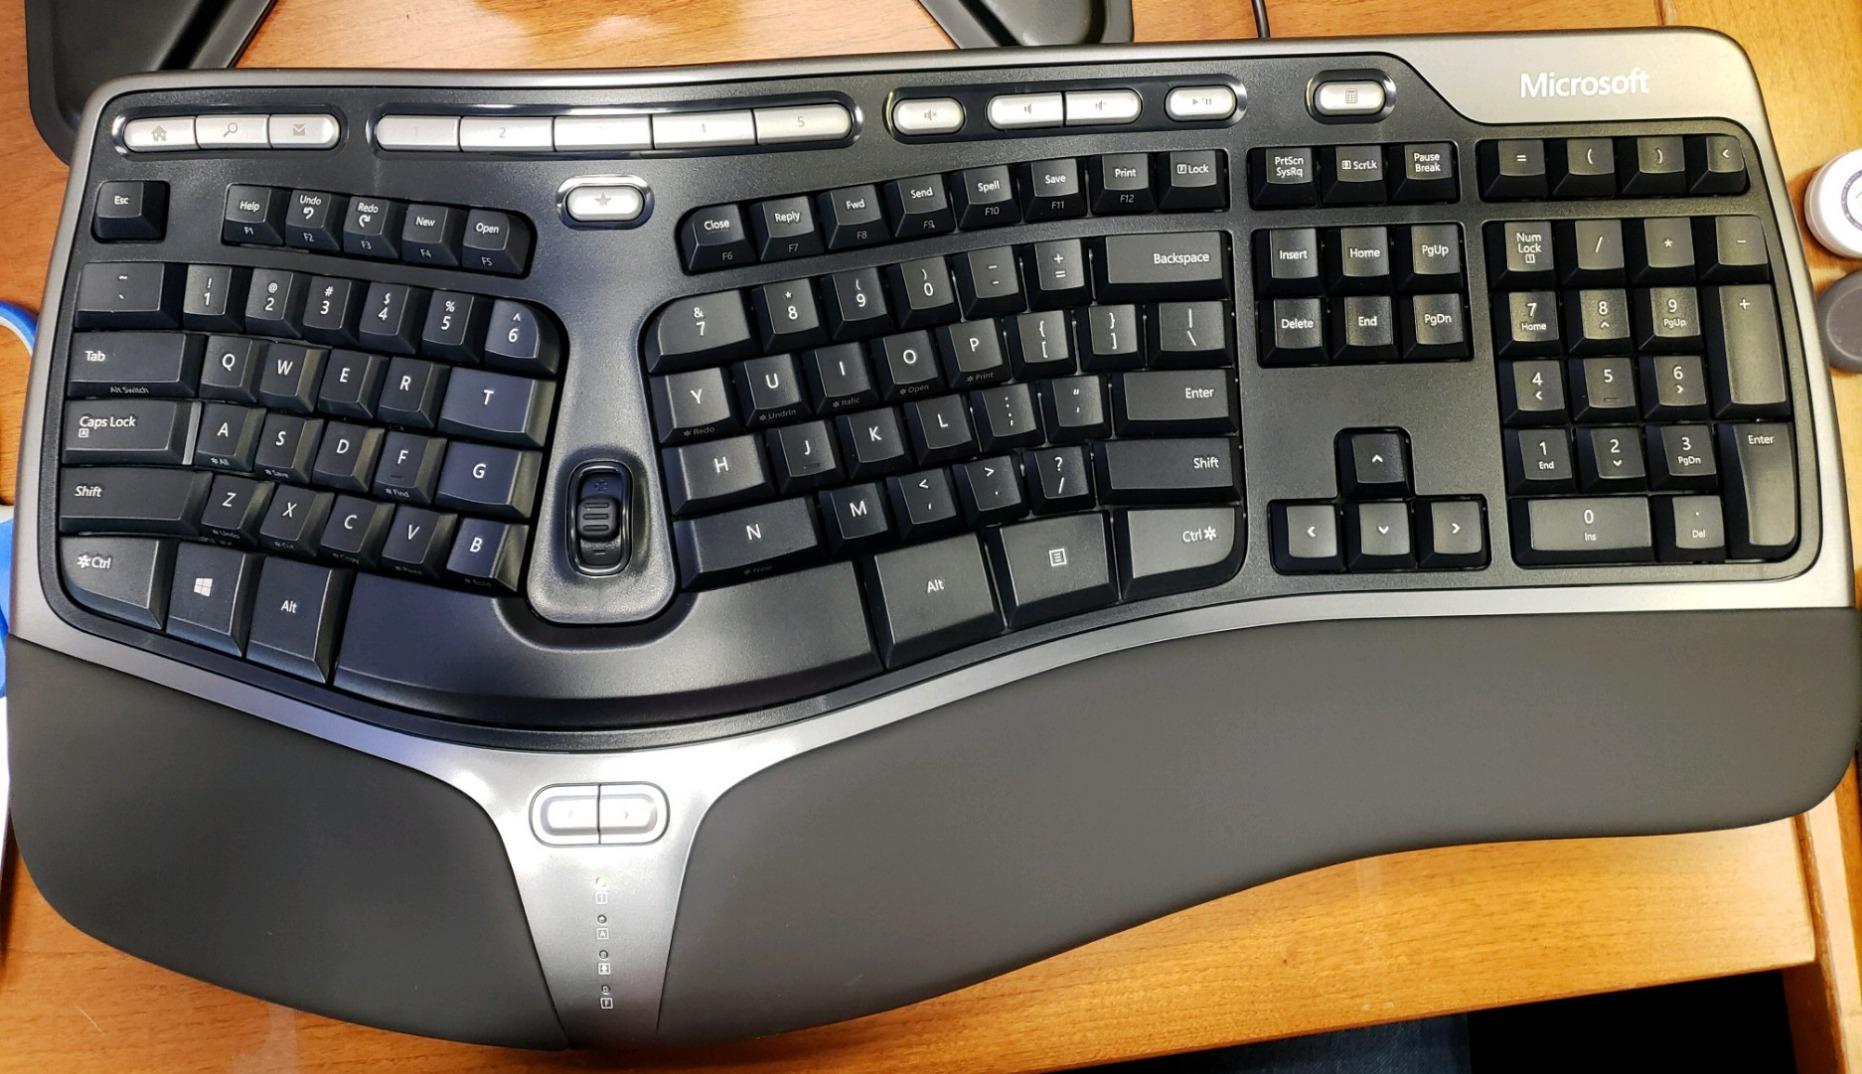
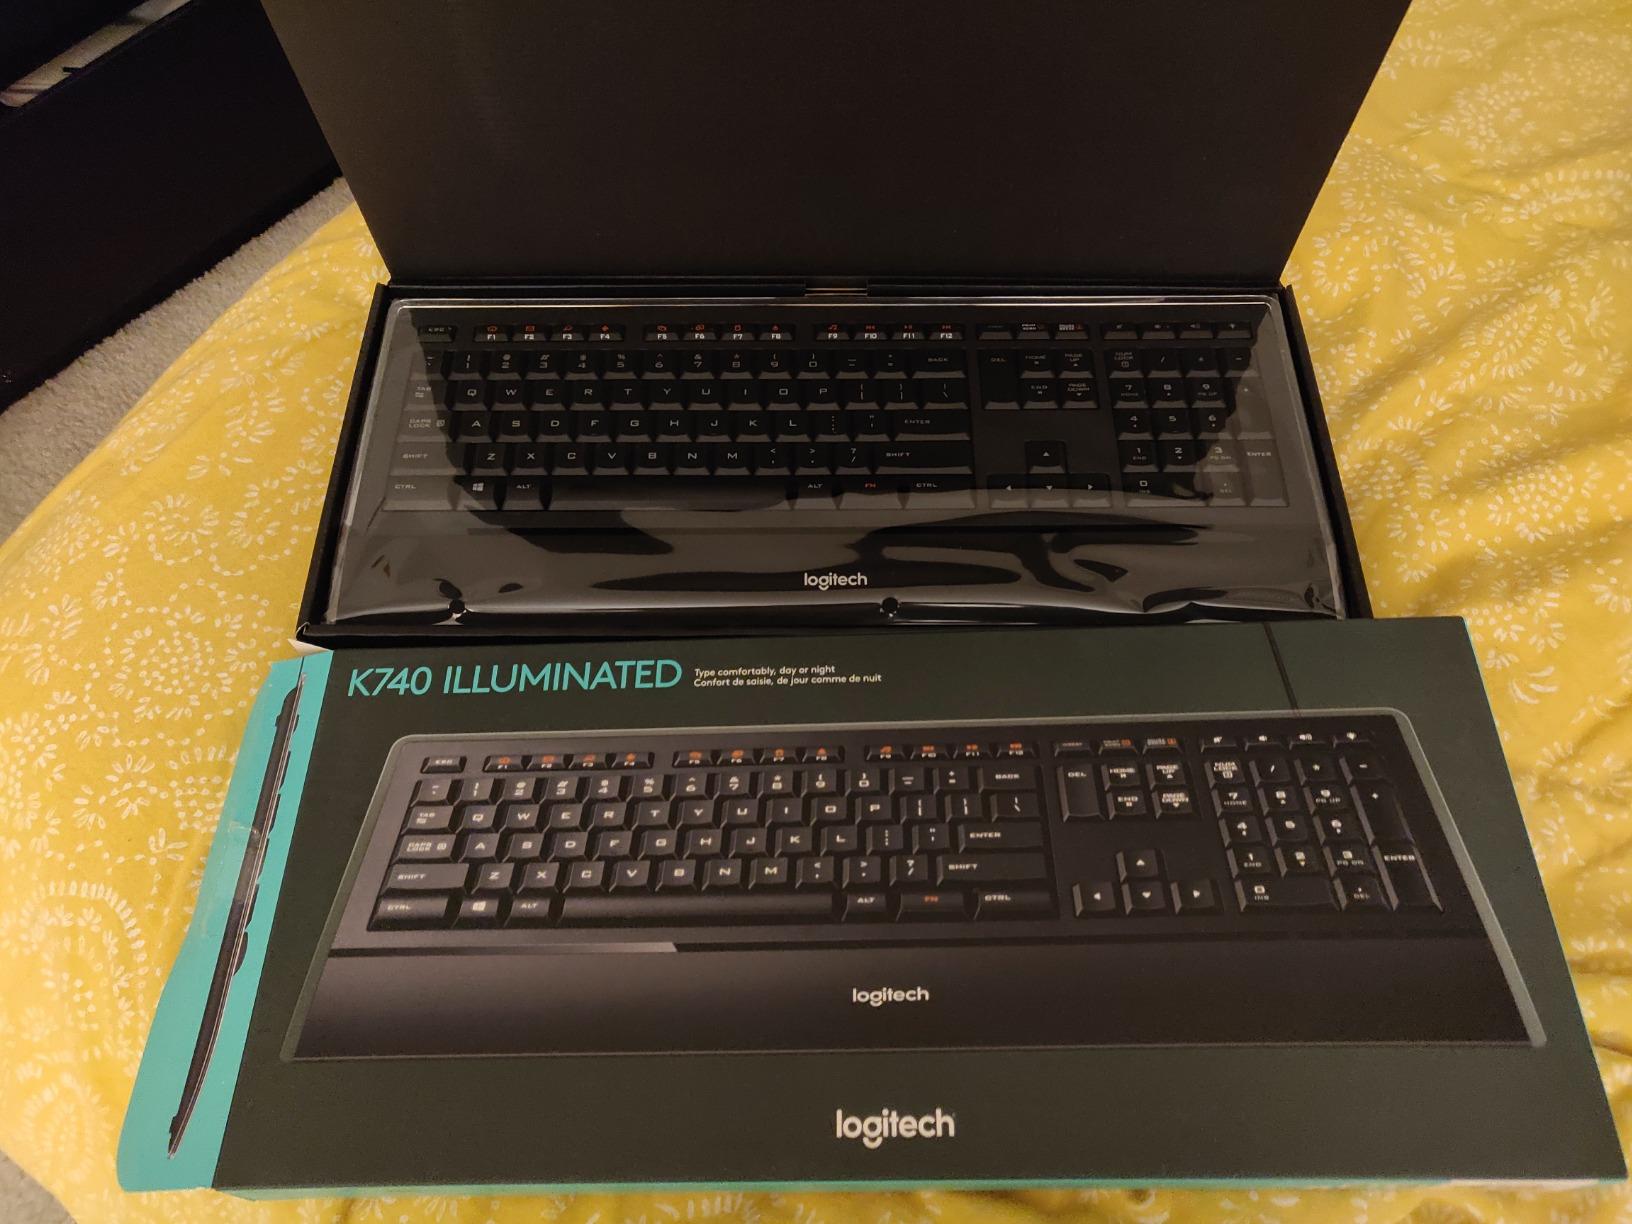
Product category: keyboard
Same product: no